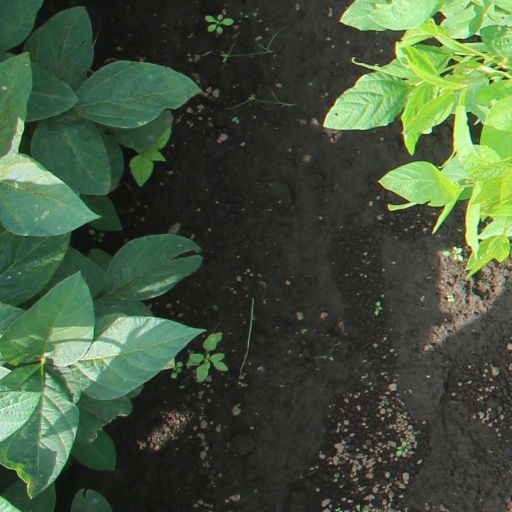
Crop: soybean